Bird

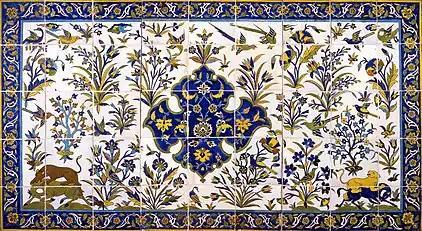
Painted tiles with design of birds from Qajar dynasty, Iran

Domesticated birds raised for meat and eggs, called poultry, are the largest source of animal protein eaten by humans; in 2003, tons of poultry and tons of eggs were produced worldwide. Chickens account for much of human poultry consumption, though domesticated turkeys, ducks, and geese are also relatively common. Many species of birds are also hunted for meat. Bird hunting is primarily a recreational activity except in extremely undeveloped areas. The most important birds hunted in North and South America are waterfowl; other widely hunted birds include pheasants, wild turkeys, quail, doves, partridge, grouse, snipe, and woodcock. Muttonbirding is also popular in Australia and New Zealand. Although some hunting, such as that of muttonbirds, may be sustainable, hunting has led to the extinction or endangerment of dozens of species.